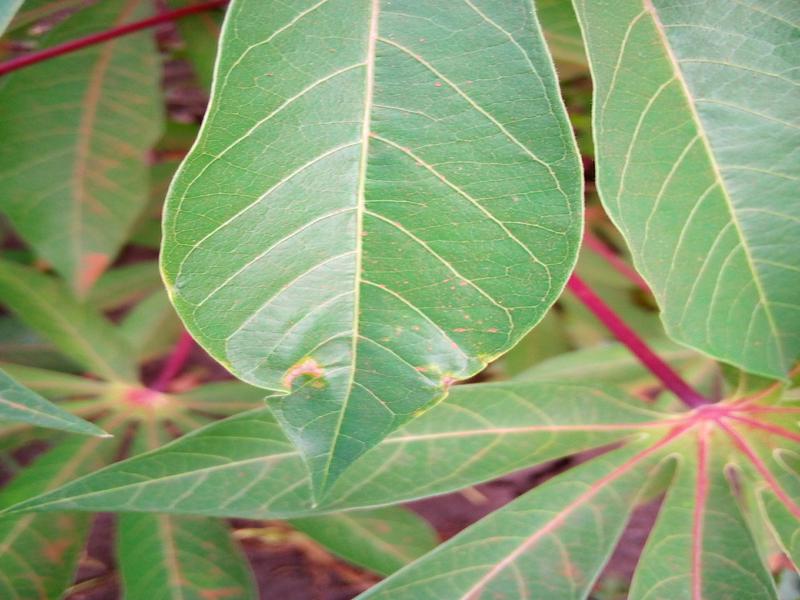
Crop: cassava
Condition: healthy